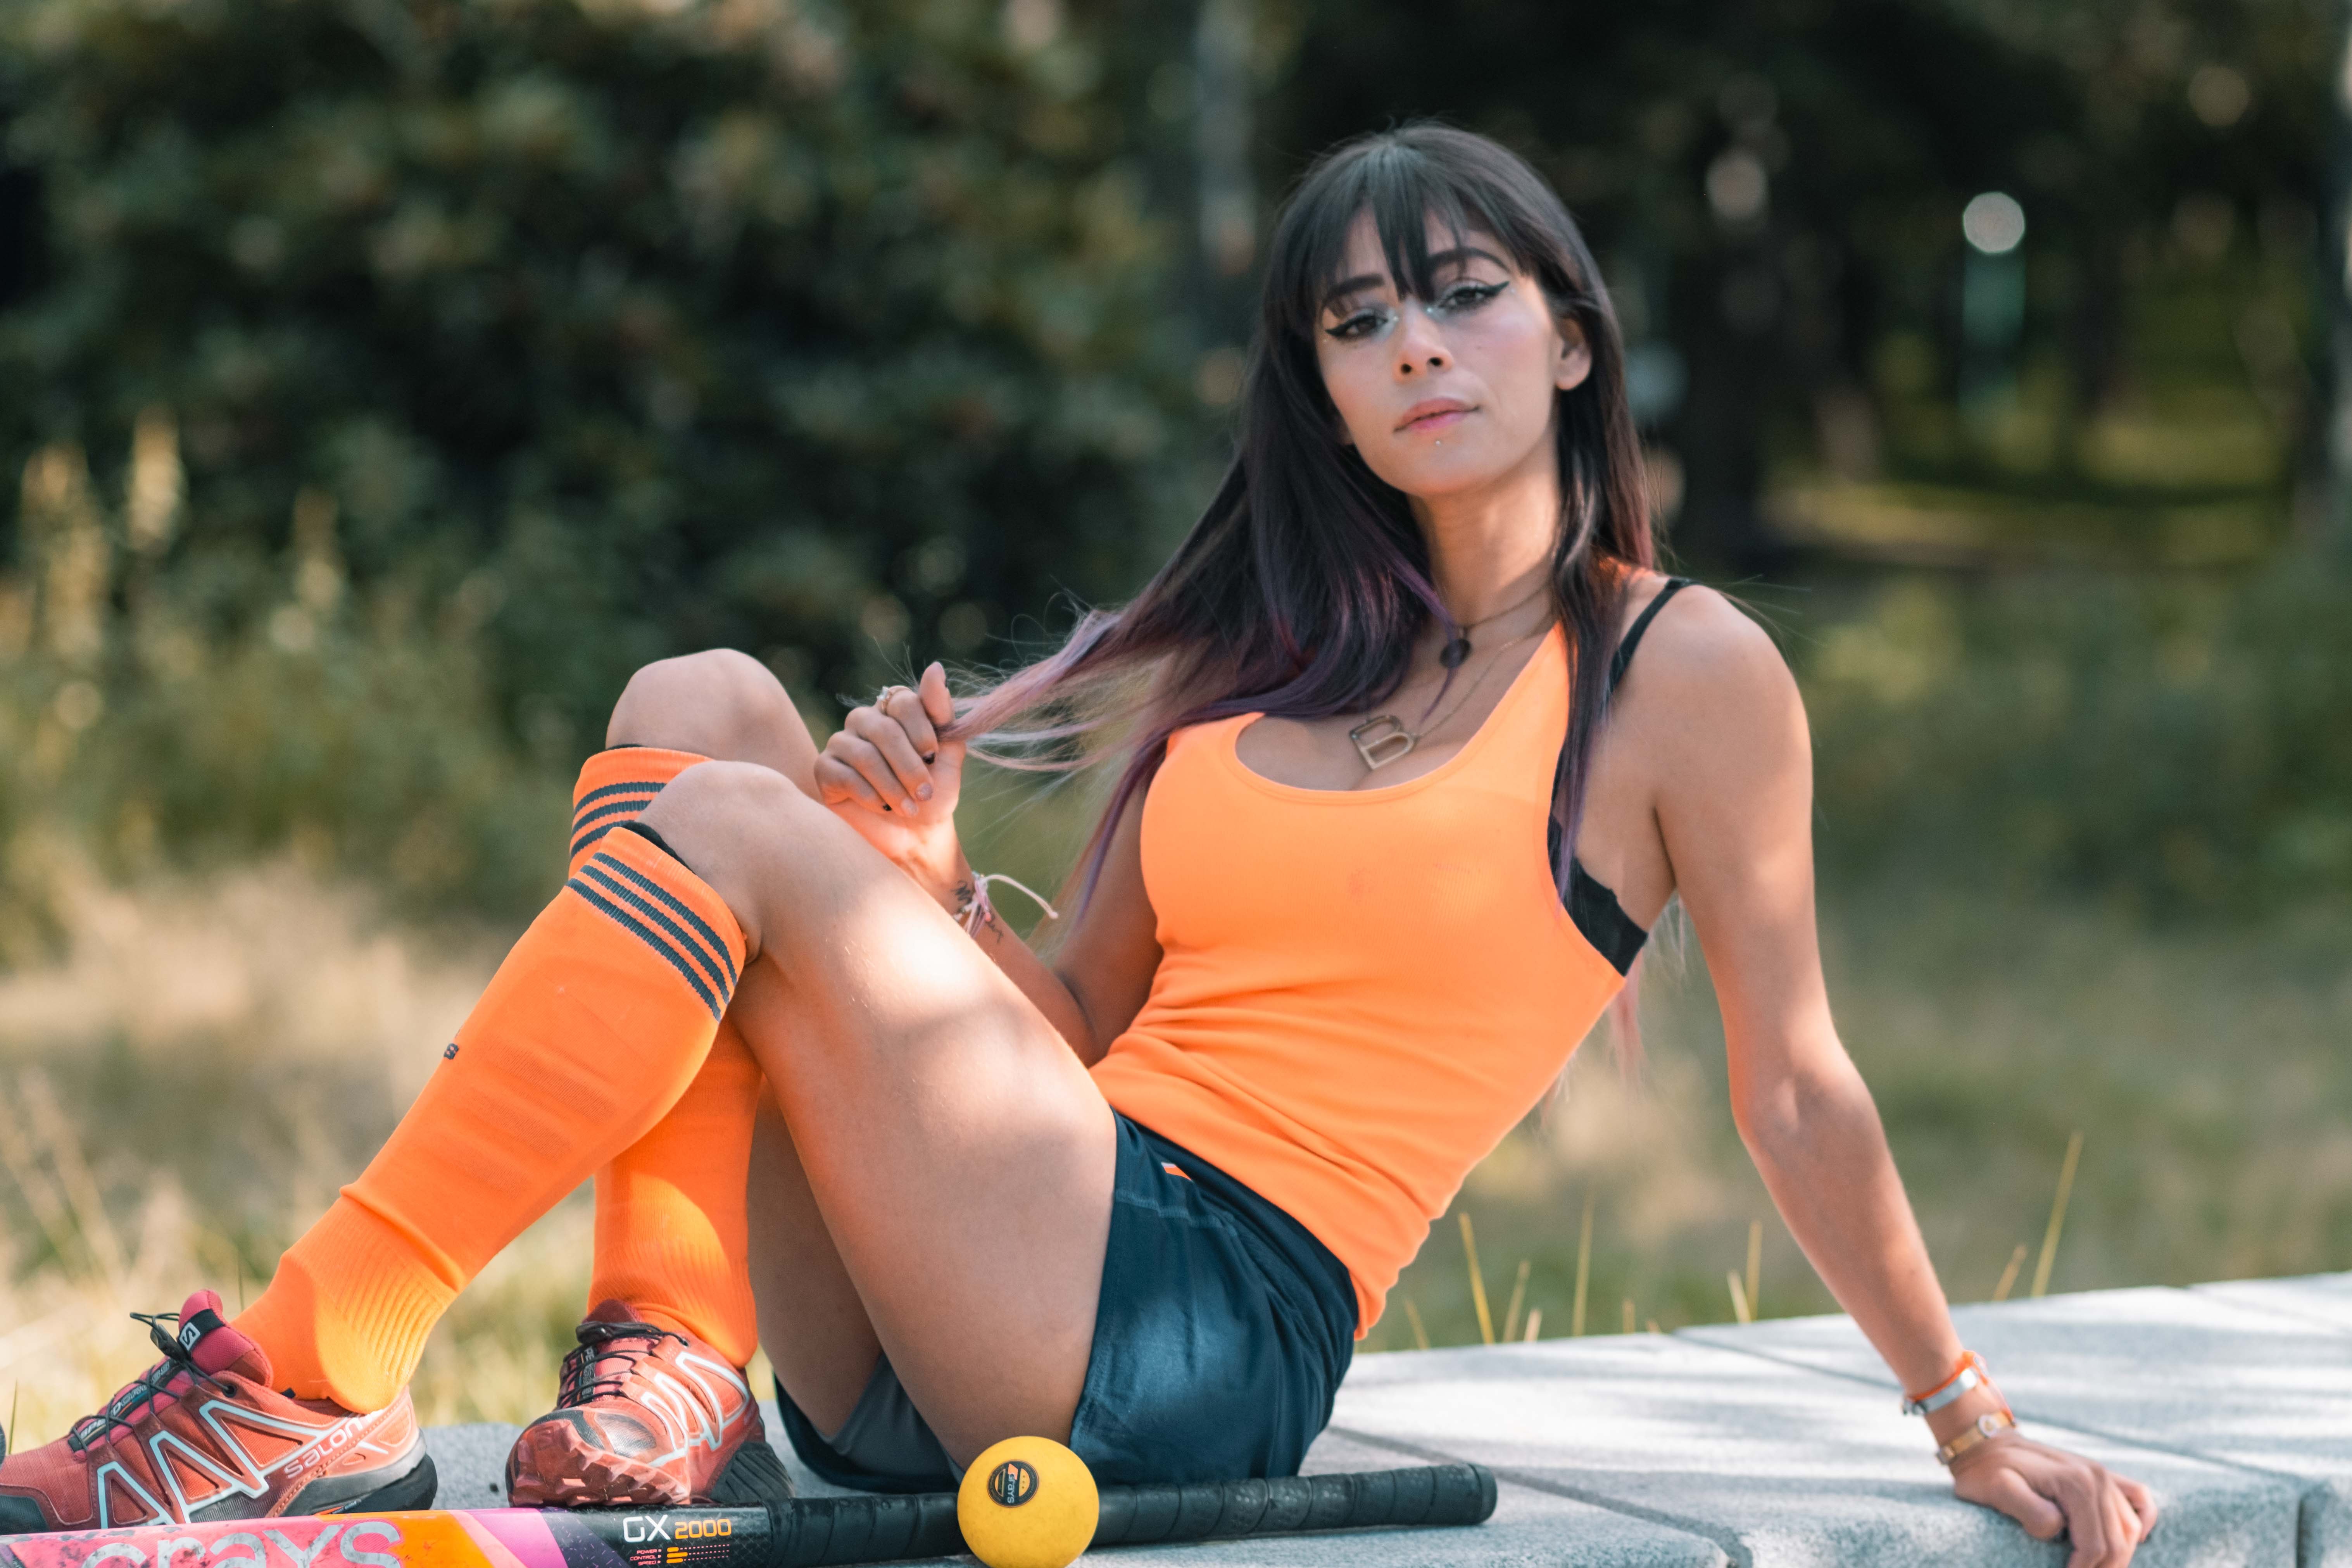
woman, leg, muscle, flash photography, People in nature, thigh, knee, waist, happy, sportswear, black hair, wheel, grass, leisure, sports equipment, abdomen, trunk, human leg, long hair, recreation, eyewear, sports, undergarment, exercise, physical fitness, brown hair, foot, fashion model, sitting, jewellery, individual sports, personal protective equipment, Luggage and bags, sunglasses, fun, bicycle wheel, yoga, competition event, photo shoot, bikini, extreme sport